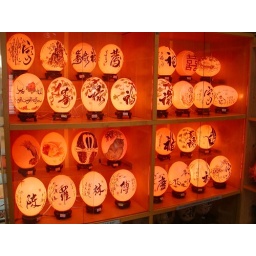
table lamps from ostrichs' eggs, sold in an ostrichs farm in Pengerang, South Johor, Malaysia.